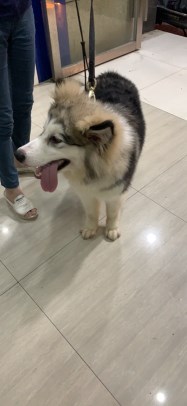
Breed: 1324-n000004-malamute